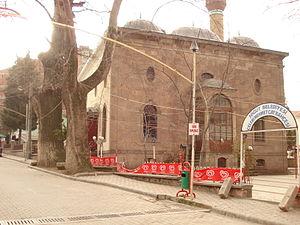
Söğüt est un chef-lieu de district de la province de Bilecik en Turquie. Sous l'Empire byzantin, elle portait le nom de Thebasion. Elle est parfois connue en français comme Chougout.